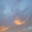
Label: cloud